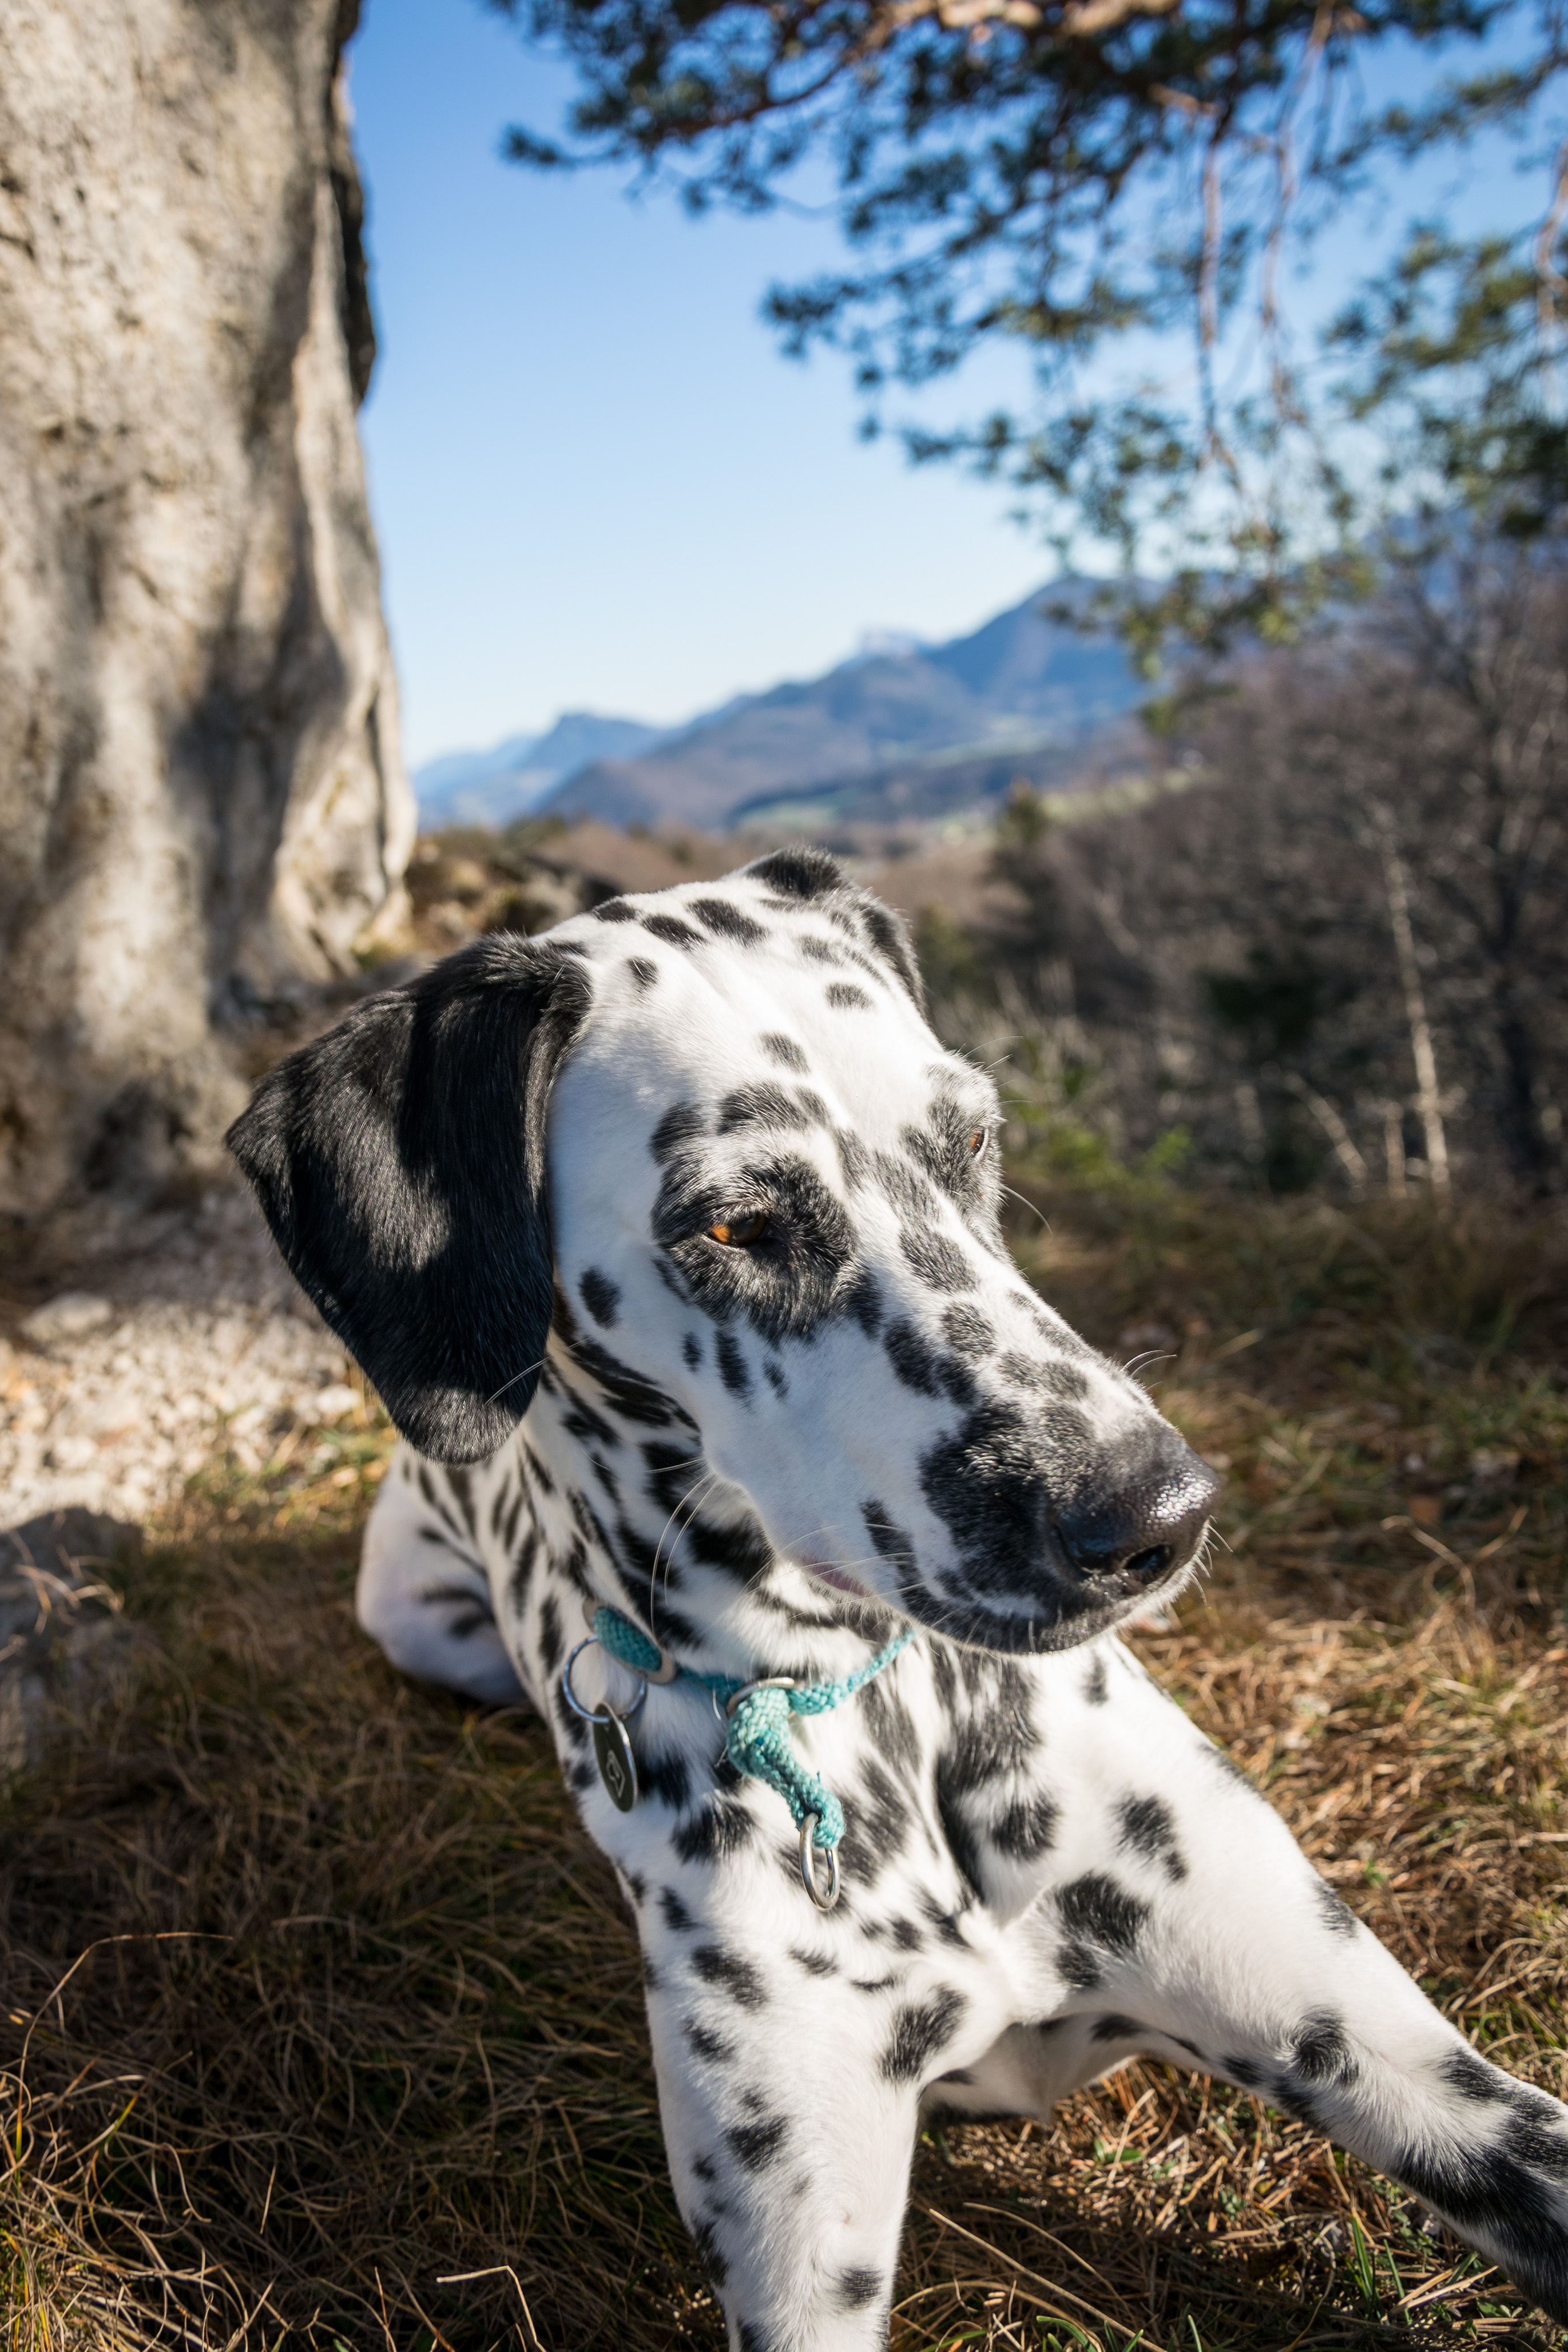
nature, rock, mountain, dog, hike, autumn, mammal, vertebrate, dalmatian, evening sun, dalmatians, dog like mammal